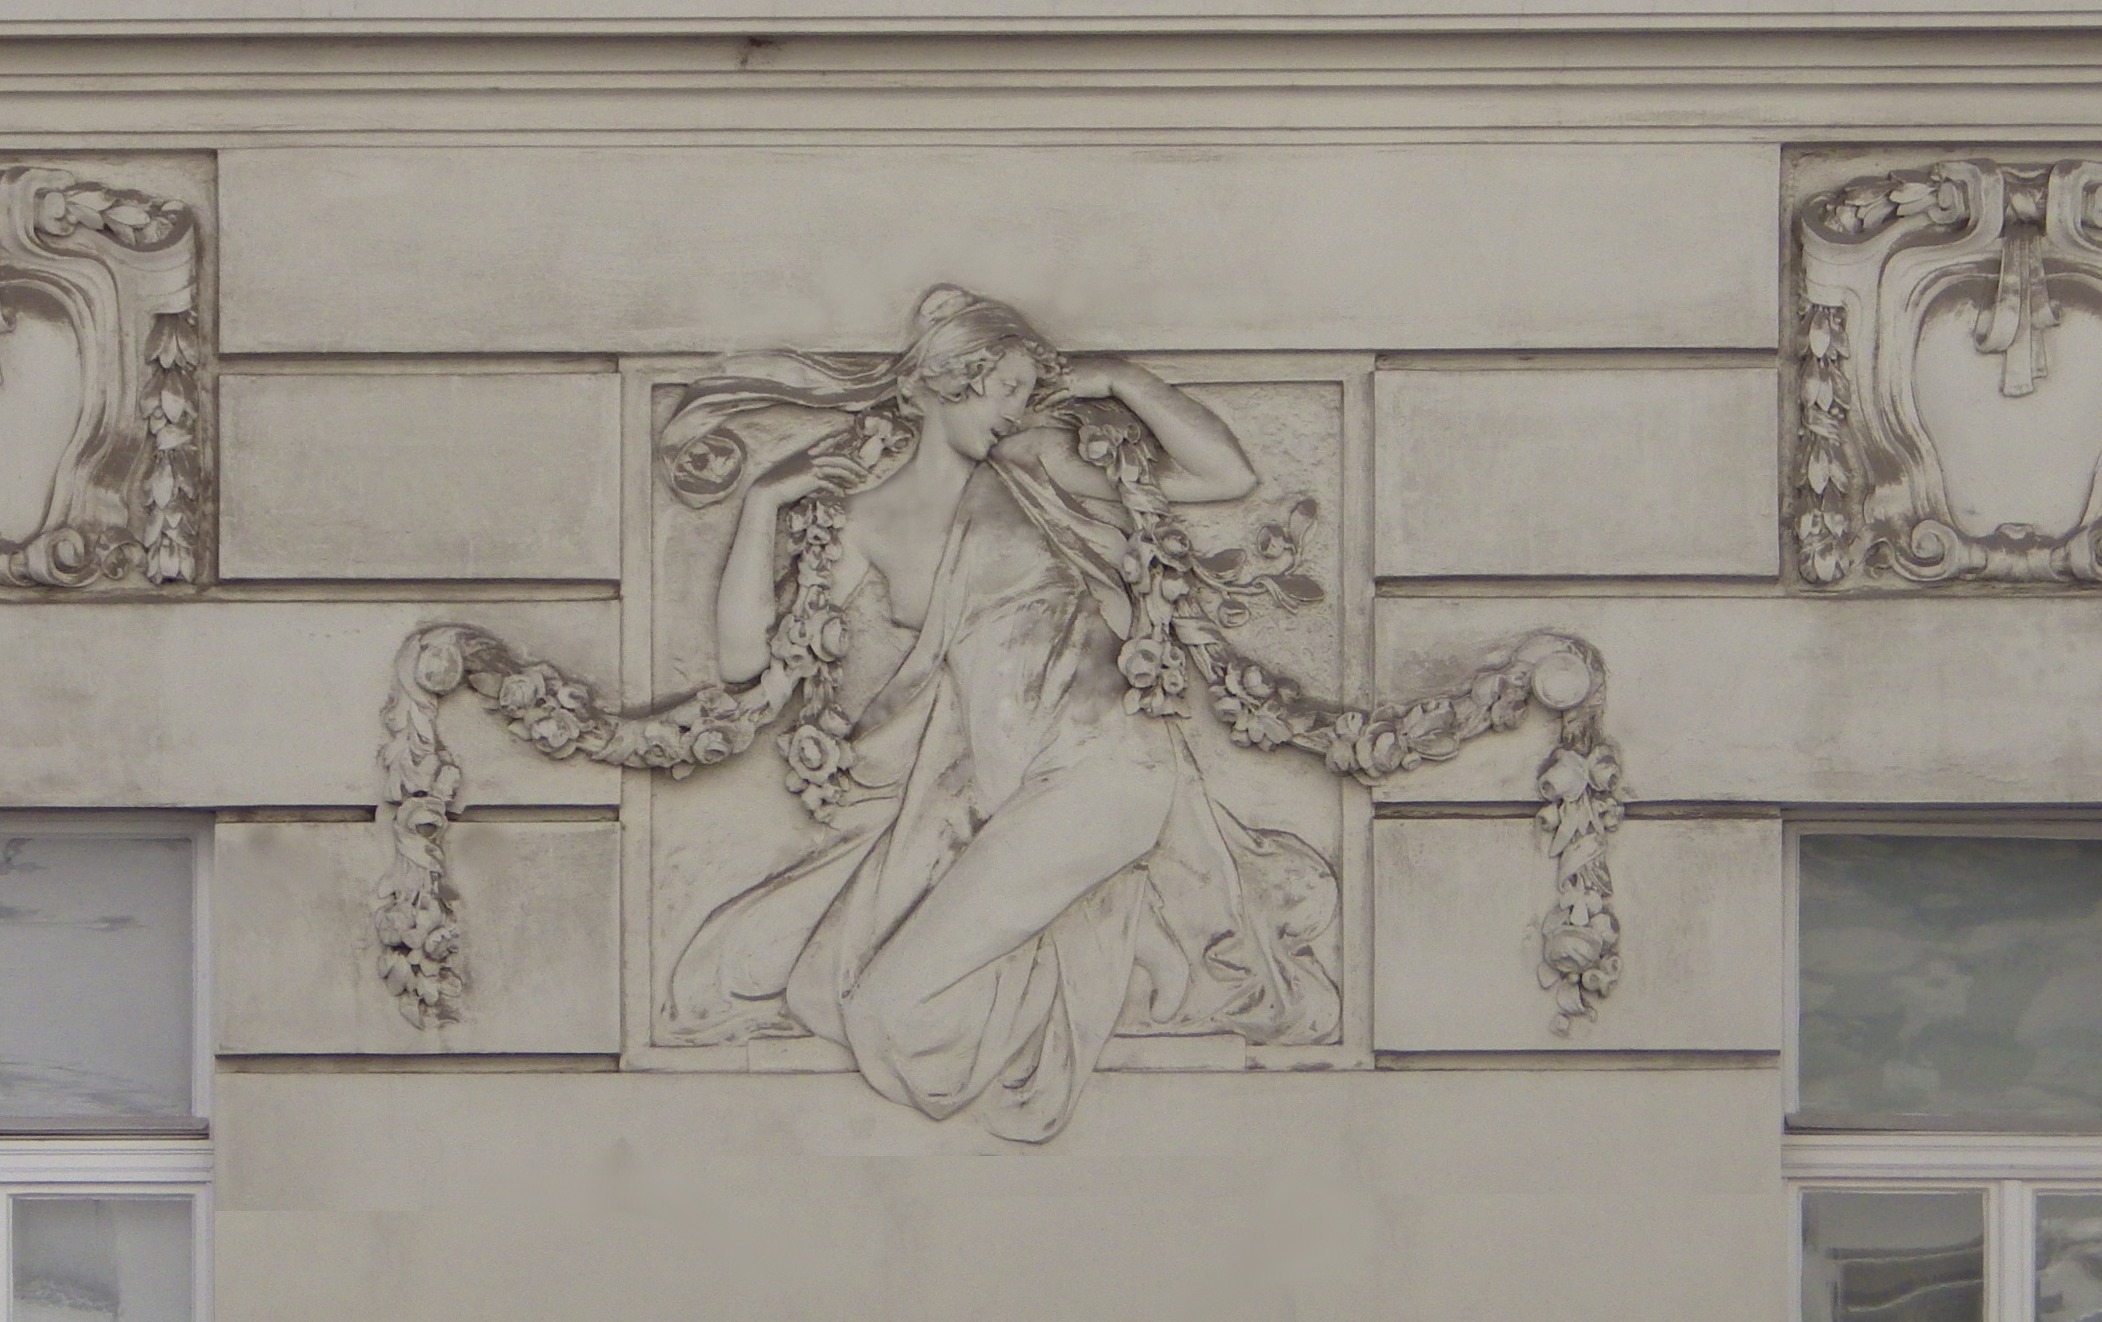
architecture, wall, artwork, painting, sculpture, art, sketch, drawing, vienna, mural, relief, art nouveau, stucco, modern art, ancient history, figure drawing